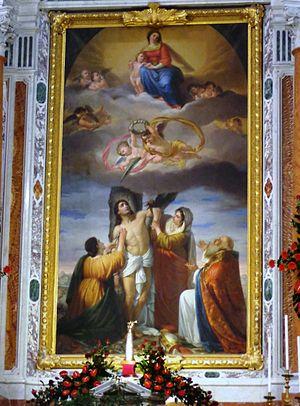
La basilique de Barcellona Pozzo di Gotto ou église Saint-Sébastien ou église de Barcellona Pozzo di Gotto, nom complet Basilique Mineure Saint-Sébastien, est située sur la place du Duomo de la ville de Barcellona Pozzo di Gotto, dans la province de Messine, en Sicile.